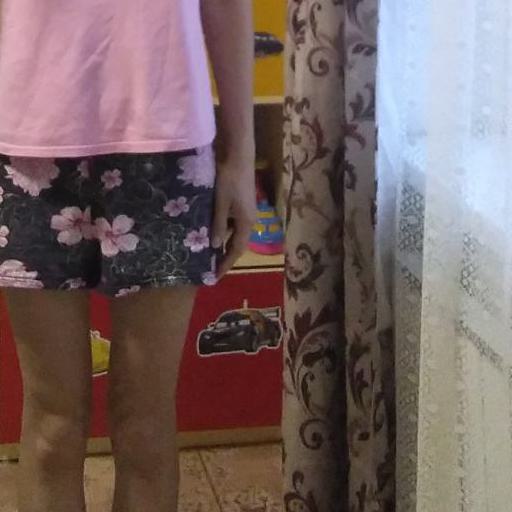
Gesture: no_gesture